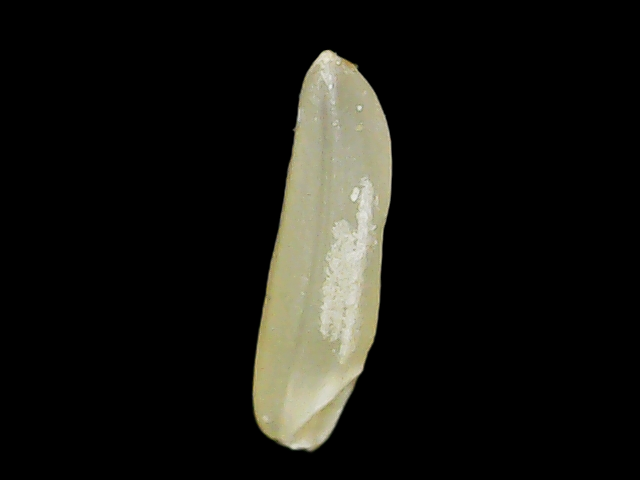
Rice variety: Binadhan25